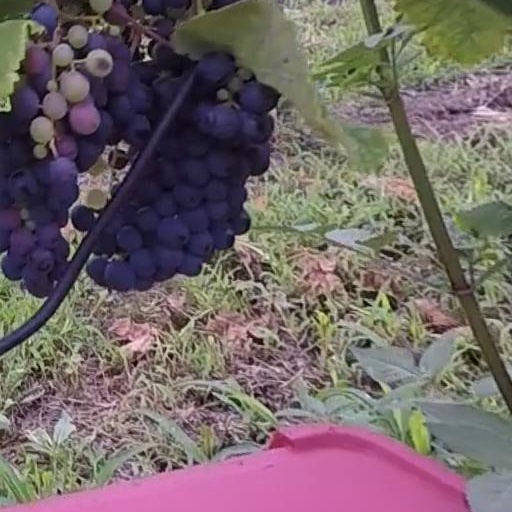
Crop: grape